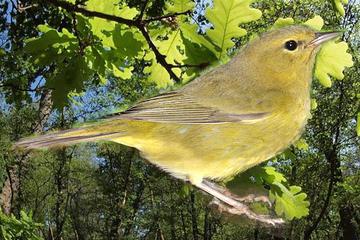
Bird species: Orange_crowned_Warbler
Bird type: landbird
Background: land